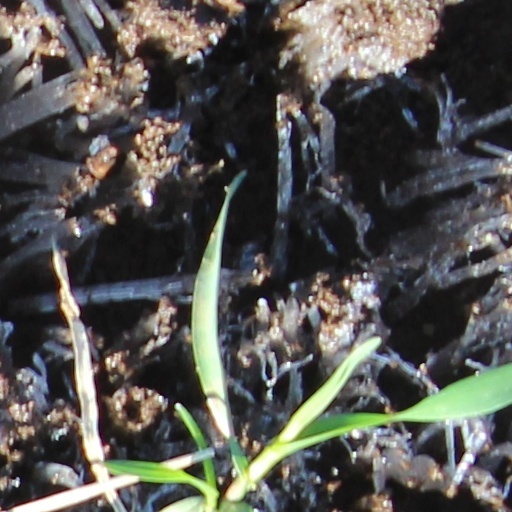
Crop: wheat